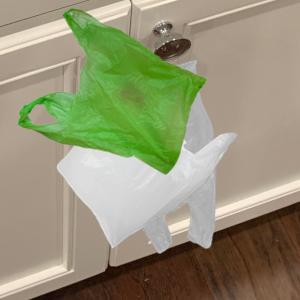
Label: plasticbags